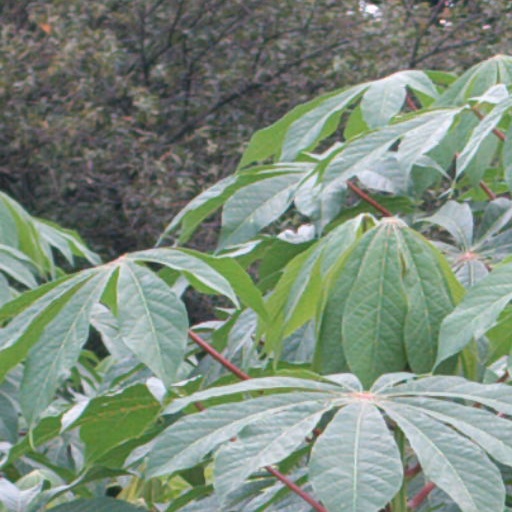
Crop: cassava